Peter René Oscar Bally

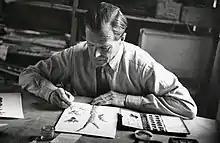

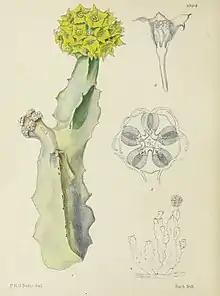

Peter René Oscar Bally (9 May 1895, in Schönenwerd, Switzerland – 26 July 1980, in Nairobi) was a Swiss botanical illustrator, botanist and taxonomist.